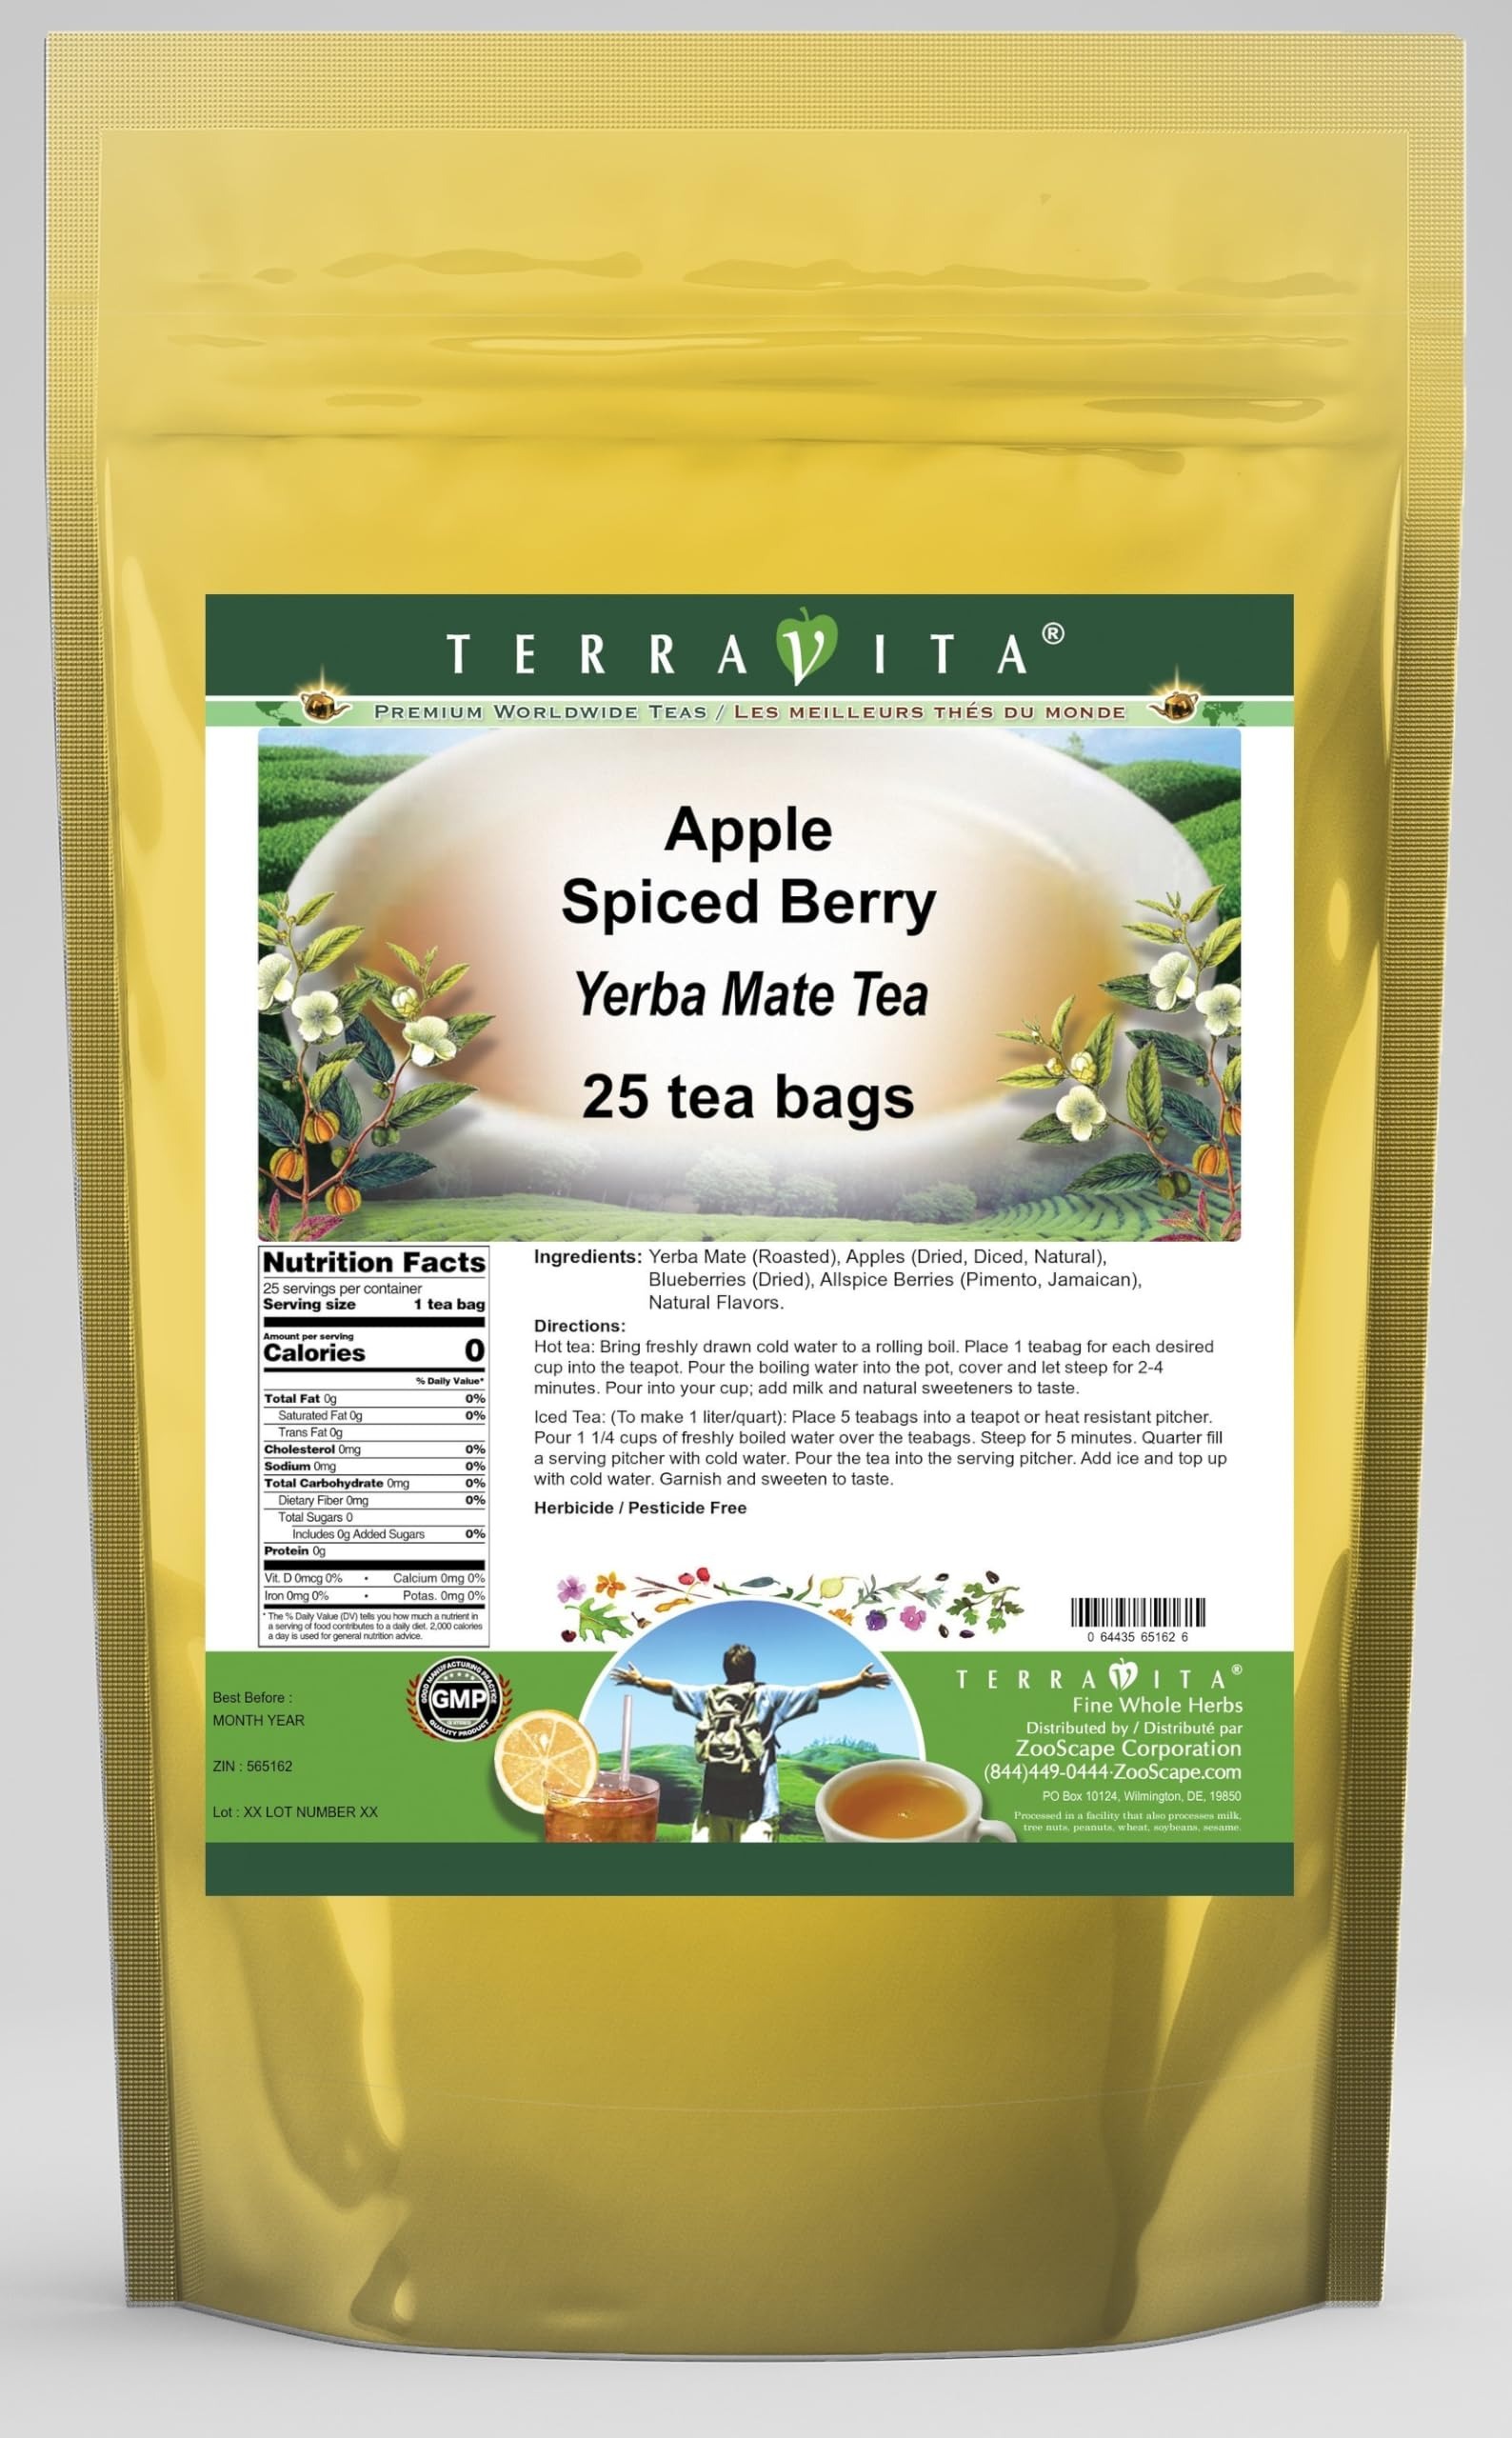
Item Name: Apple Spiced Berry Yerba Mate Tea (25 tea bags, ZIN: 565162) - 2 Pack
Bullet Point 1: Our Apple Spiced Berry Yerba Mate tea is a scrumptuous all-natural flavored Yerba Mate coffee substitute with Apples (Dried, Diced, Natural), Blueberries and Allspice Berries (Pimento, Jamaican) that will refresh you with its terrific taste! You will enjoy the earthy and acidity-free Apple Spiced Berry aroma and flavor again and again! - Ingredients: Yerba Mate, Apples (Dried, Diced, Natural), Blueberries, Allspice Berries (Pimento, Jamaican) and Natural Apple Spiced Berry Flavor.
Bullet Point 2: No fillers.
Bullet Point 3: Manufacturer: TerraVita
Bullet Point 4: Size: 25 tea bags
Bullet Point 5: Yerba Mate Tea Bags - Packed in a convenient upright pouch!
Product Description: Our Apple Spiced Berry Yerba Mate tea is a scrumptuous all-natural flavored Yerba Mate coffee substitute with Apples (Dried, Diced, Natural), Blueberries and Allspice Berries (Pimento, Jamaican) that will refresh you with its terrific taste! You will enjoy the earthy and acidity-free Apple Spiced Berry aroma and flavor again and again! - Ingredients: Yerba Mate, Apples (Dried, Diced, Natural), Blueberries, Allspice Berries (Pimento, Jamaican) and Natural Apple Spiced Berry Flavor. - Hot tea brewing method: Bring freshly drawn cold water to a rolling boil. Place 1 teabag for each desired cup into the teapot. Pour the boiling water into the pot, cover and let steep for 2-4 minutes. Pour into your cup; add milk and natural sweeteners to taste. - Iced tea brewing method: (To make 1 liter/quart): Place 5 teabags into a teapot or heat resistant pitcher. Pour 1 1/4 cups of freshly boiled water over the teabags. Steep for 5 minutes. Quarter fill a serving pitcher with cold water. Pour the tea into the serving pitcher. Add ice and top up with cold water. Garnish and sweeten to taste. - TerraVita is an exclusive line of premium-quality, natural source products that use only the finest, purest and most potent ingredients found around the world. TerraVita is hallmarked by the highest possible standards of purity, potency, stability and freshness. All of our products are prepared with the highest elements of quality control, from raw materials through the entire manufacturing process, up to and including the moment that the bottles or bags are sealed for freshness and shipped out to you. Our highest possible standards are certified by independent laboratories and backed by our personal guarantee. - TerraVita exists to meet and ensure your family's health and wellness without the har
Value: 50.0
Unit: Count

Price: 37.63